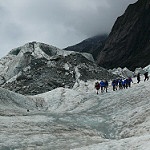
Label: glacier